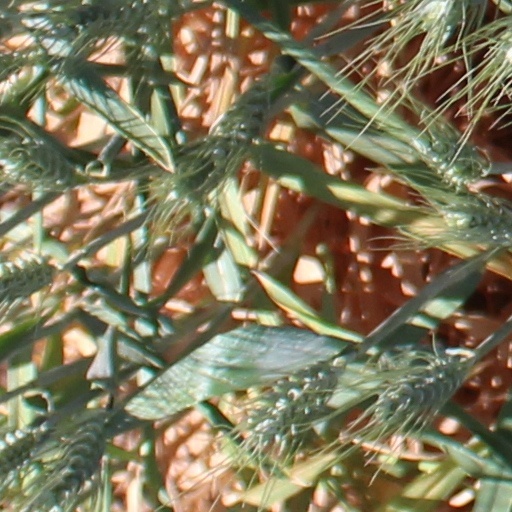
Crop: wheat